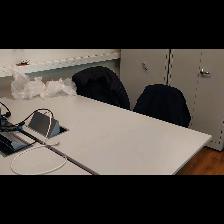
Label: NonHuman